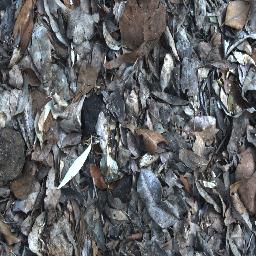
Label: negative